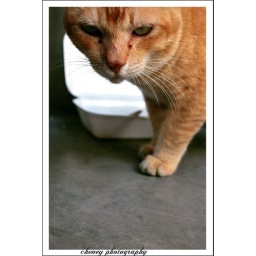
The cat in my house